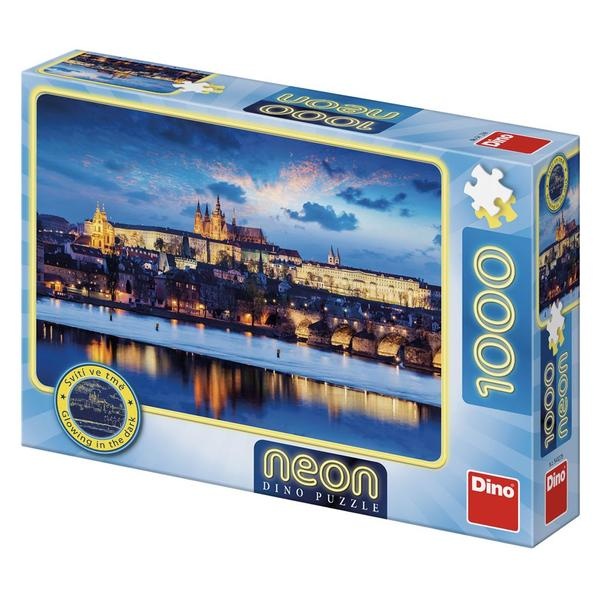
Dino neoonpusle 1000 tk Praha
Dino pusle, helendab pimedas. Pildi mõõtmed 66*47 cm
Brand: Dino
Category: Toys & Games > Puzzles